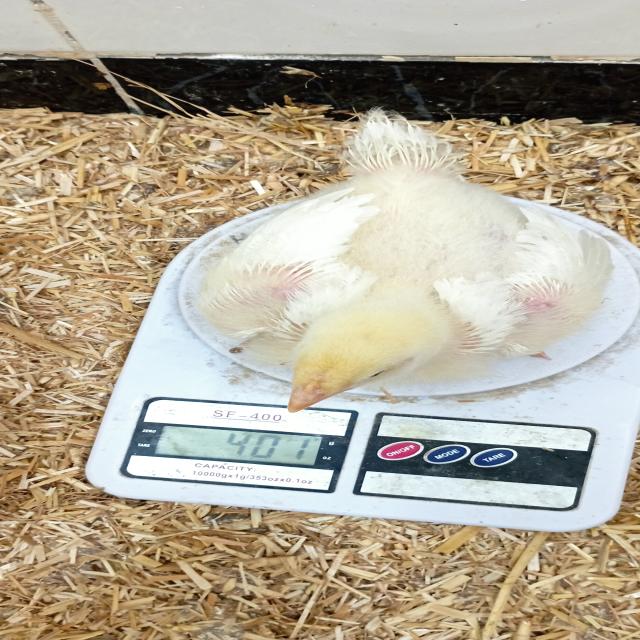
Weight: 403 g